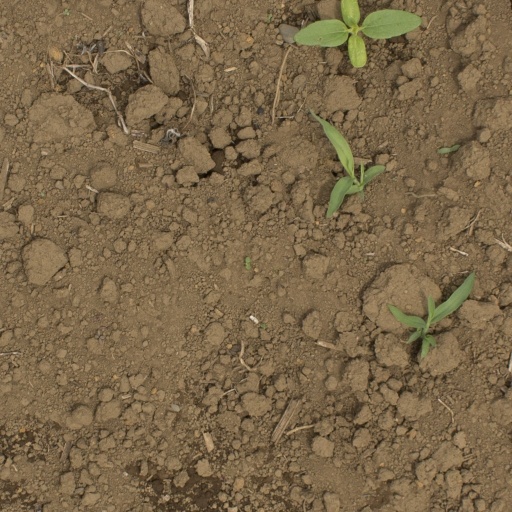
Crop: Jerusalem artichoke